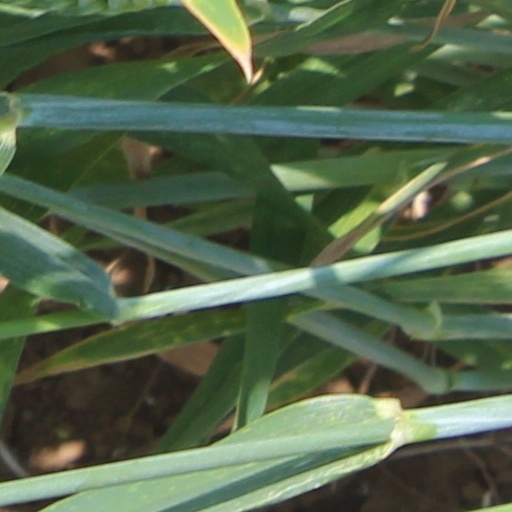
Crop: wheat